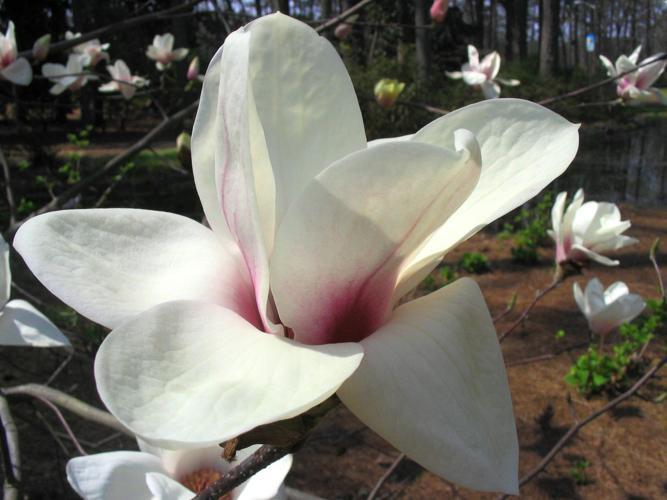
Label: magnolia